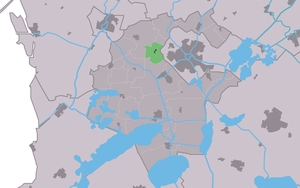
Folsgare est un village de la commune néerlandaise de Súdwest Fryslân, dans la province de Frise. Son nom en frison est Folsgeare.